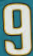
Number: 9